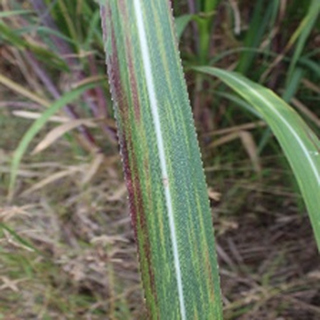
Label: sugarcane_bacterial_blight